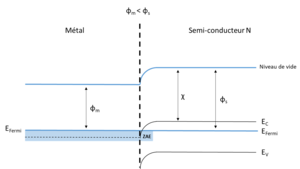
Schéma de bandes du métal et du semi-conducteur en interaction où Φm&gt
Un contact ohmique est un contact métal-semi-conducteur avec une très faible résistance de contact. Il est dit ohmique lorsque le courant I est proportionnel à la tension V avec un facteur de proportionnalité. La résistance spécifique de contact rc est le produit de Rc par la surface de contact.